Jacques Specx

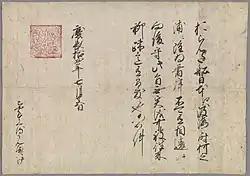
The "trade pass" (Dutch: "handelspas") issued in the name of Tokugawa Ieyasu. The text commands: "Dutch ships are allowed to travel to Japan, and they can disembark on any coast, without any reserve. From now on this regulation must be observed, and the Dutch left free to sail where they want throughout Japan. No offenses to them will be allowed, such as on previous occasions" – dated 24 August 1609 ("Keichō 14, 25th day of the 6th month"); n.b., the "goshuin" (御朱印) identifies this as an official document bearing the "shōgun"s scarlet seal.

The two ships Specx commanded were "De Griffioen" (the "Griffin", 19 cannons) and "Roode Leeuw met Pijlen" (the "Red lion with arrows", 400 tons, 26 cannons). The ships arrived in Japan on 2 July 1609.